List of UK top-ten singles in 1970

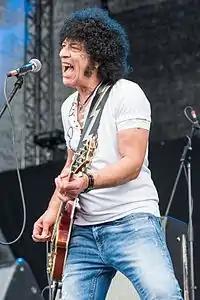
Ray Dorset (pictured in 2016) and his band Mungo Jerry had the best-selling single of 1970 with "In the Summertime", which spent seven weeks at number-one.

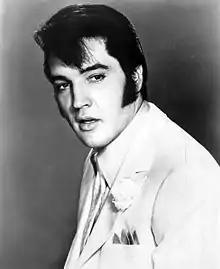
Elvis Presley secured four top 10 singles this year, including "The Wonder of You", which topped the chart for six weeks and became the second best selling single of the year.

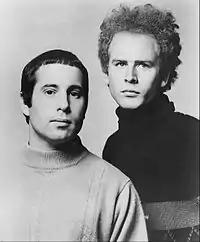
Simon & Garfunkel spent three weeks at number-one with "Bridge over Troubled Water", the title track from "their album of the same name", which became the fifth best selling single of 1970.

The UK Singles Chart is one of many music charts compiled by the Official Charts Company that calculates the best-selling singles of the week in the United Kingdom. Before 2004, the chart was only based on the sales of physical singles. This list shows singles that peaked in the Top 10 of the UK Singles Chart during 1970, as well as singles which peaked in 1969 and 1971 but were in the top 10 in 1970. The entry date is when the single appeared in the top 10 for the first time (week ending, as published by the Official Charts Company, which is six days after the chart is announced).